Adam Clayton

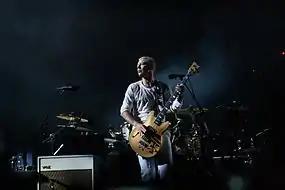
Clayton with Warwick Star Bass in 2010

For amplification, Clayton started out on Ashdown amplifiers, and later switched to Aguilar amplifiers.